Legion of French Volunteers Against Bolshevism

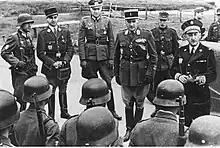
Fernand de Brinon, Vichy minister, inspects the LVF in September 1943. Puaud is third from the right, wearing a French uniform and kepi.

By October 1941, the LVF comprised two battalions with a strength of 2,271 men, 181 French officers, and 35 German officers. They were equipped with light weapons, machine guns, and a small number of 3.7 cm Pak 35/36 anti-tank guns. From the start, there was significant rivalries and little internal cohesion within the LVF; 400 men were lost to desertion and disease in its first months before even seeing action. There were frequent confrontations between supporters of Doriot and Deloncle, especially among the unit's highly politicised French officers. The historian Oleg Beyda writes: